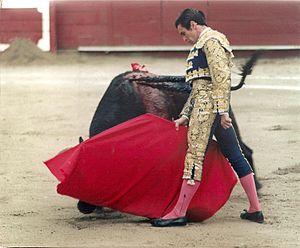
Dans le monde de la tauromachie, la passe de poitrine - ou « pase de pecho » - est une passe de muleta exécutée soit de la main droite, soit de la main gauche. Elle sert à achever une série de naturelles ou de derechazos. Elle est considérée comme fondamentale, et elle fait partie de la catégorie des remates.
José Miguel Arroyo Delgado dit « Joselito » est un matador espagnol, né le 1ᵉʳ mai 1969 à Madrid.